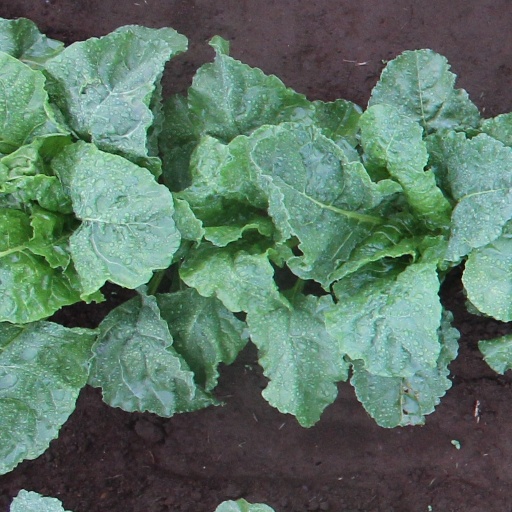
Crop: sugar beet